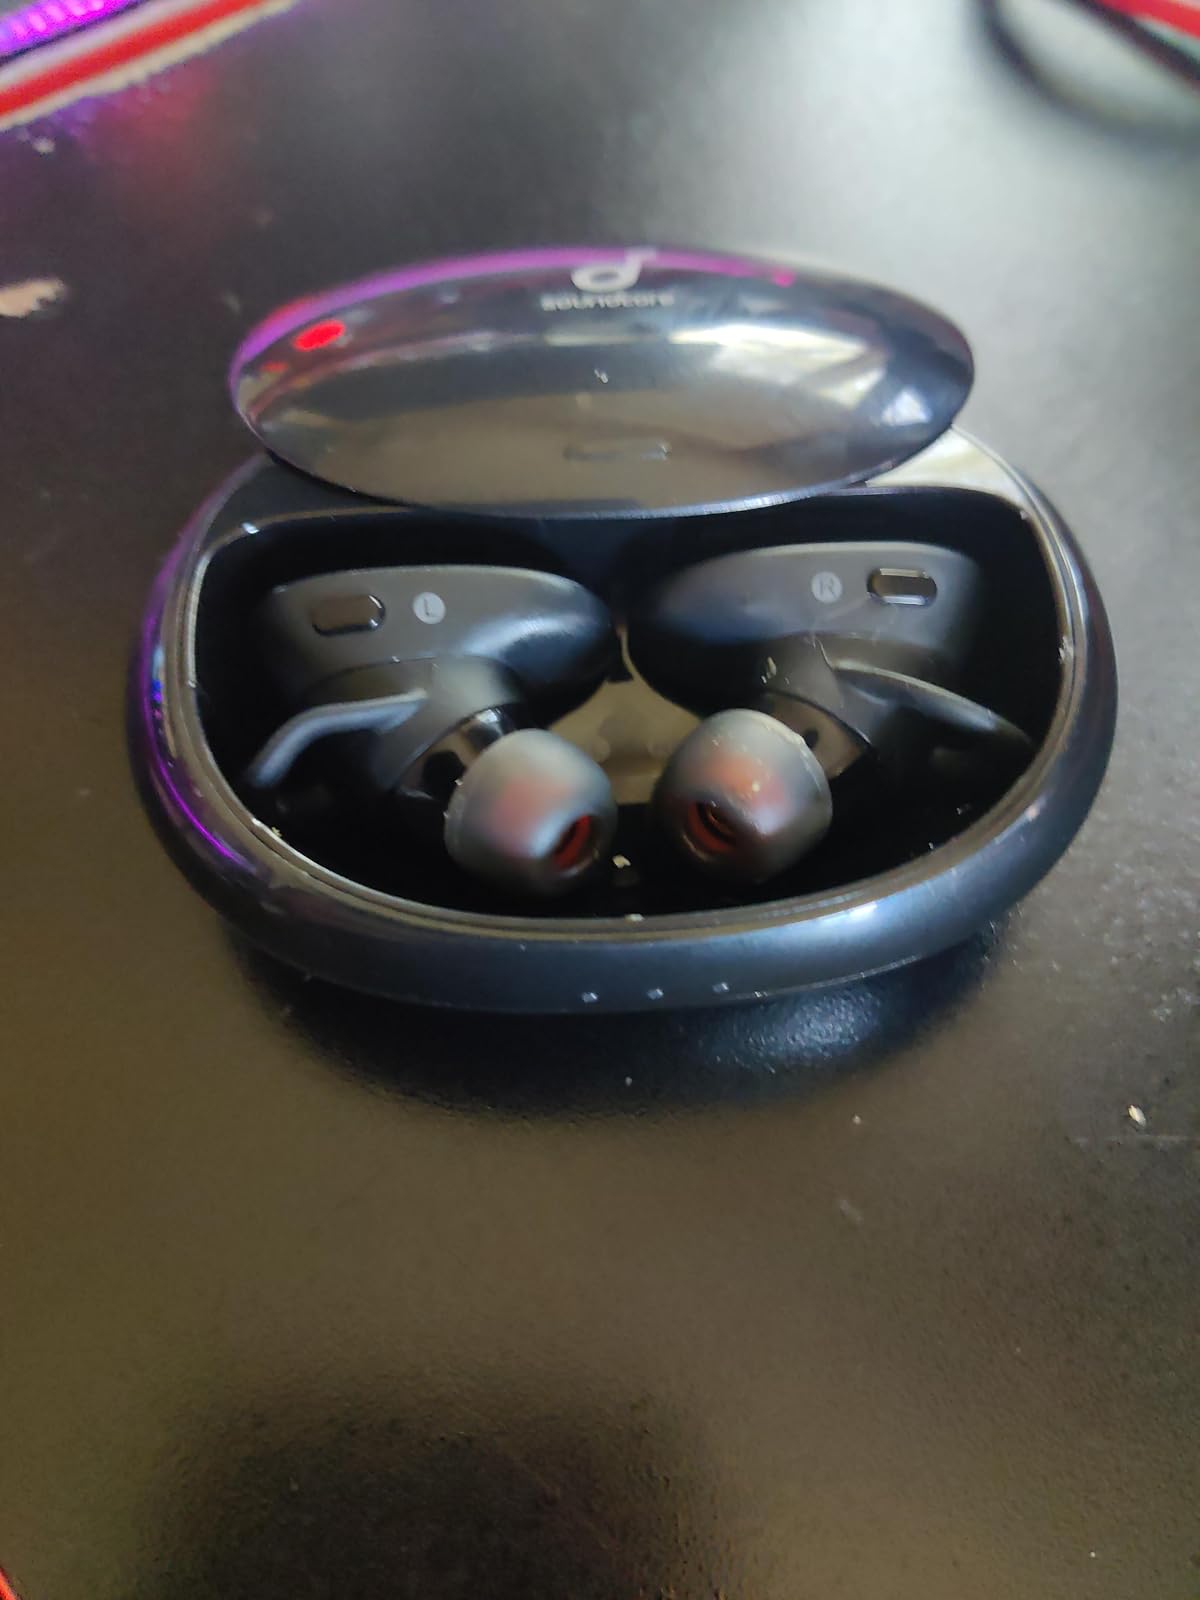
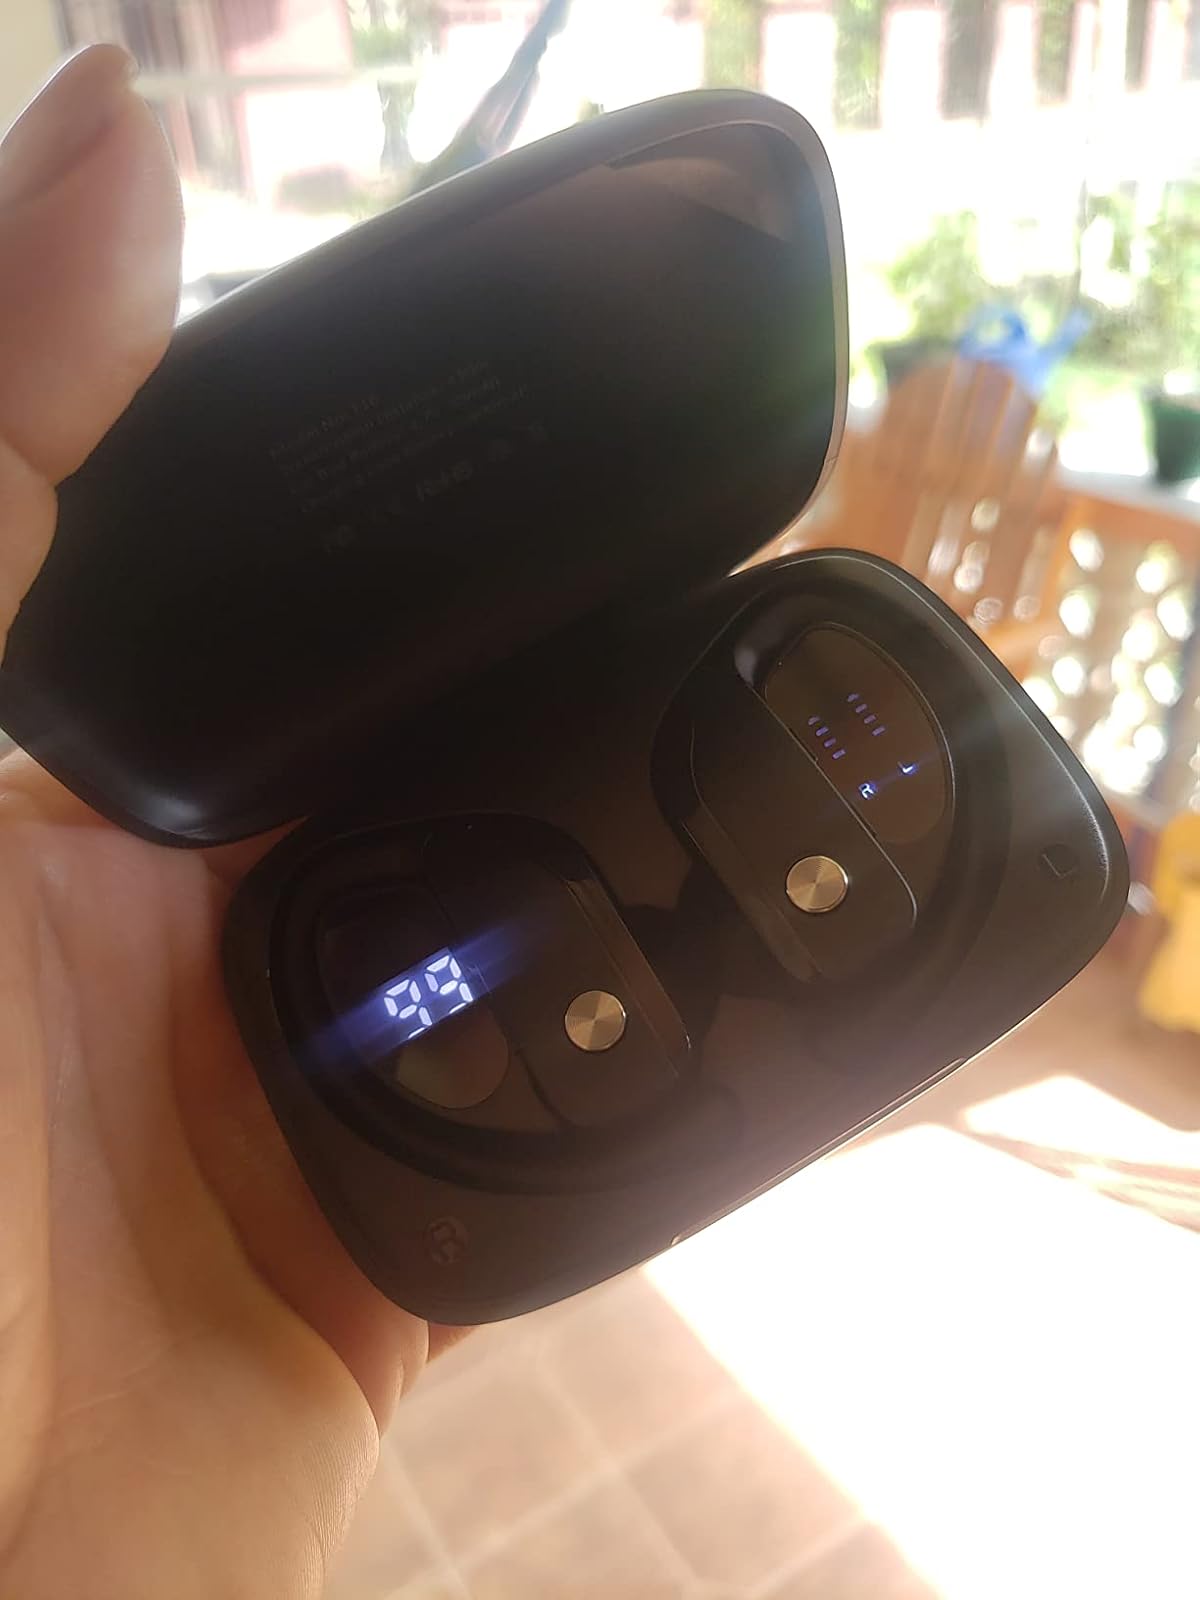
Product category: earbuds
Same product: no